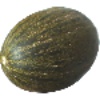
Label: melon_piel_de_sapo